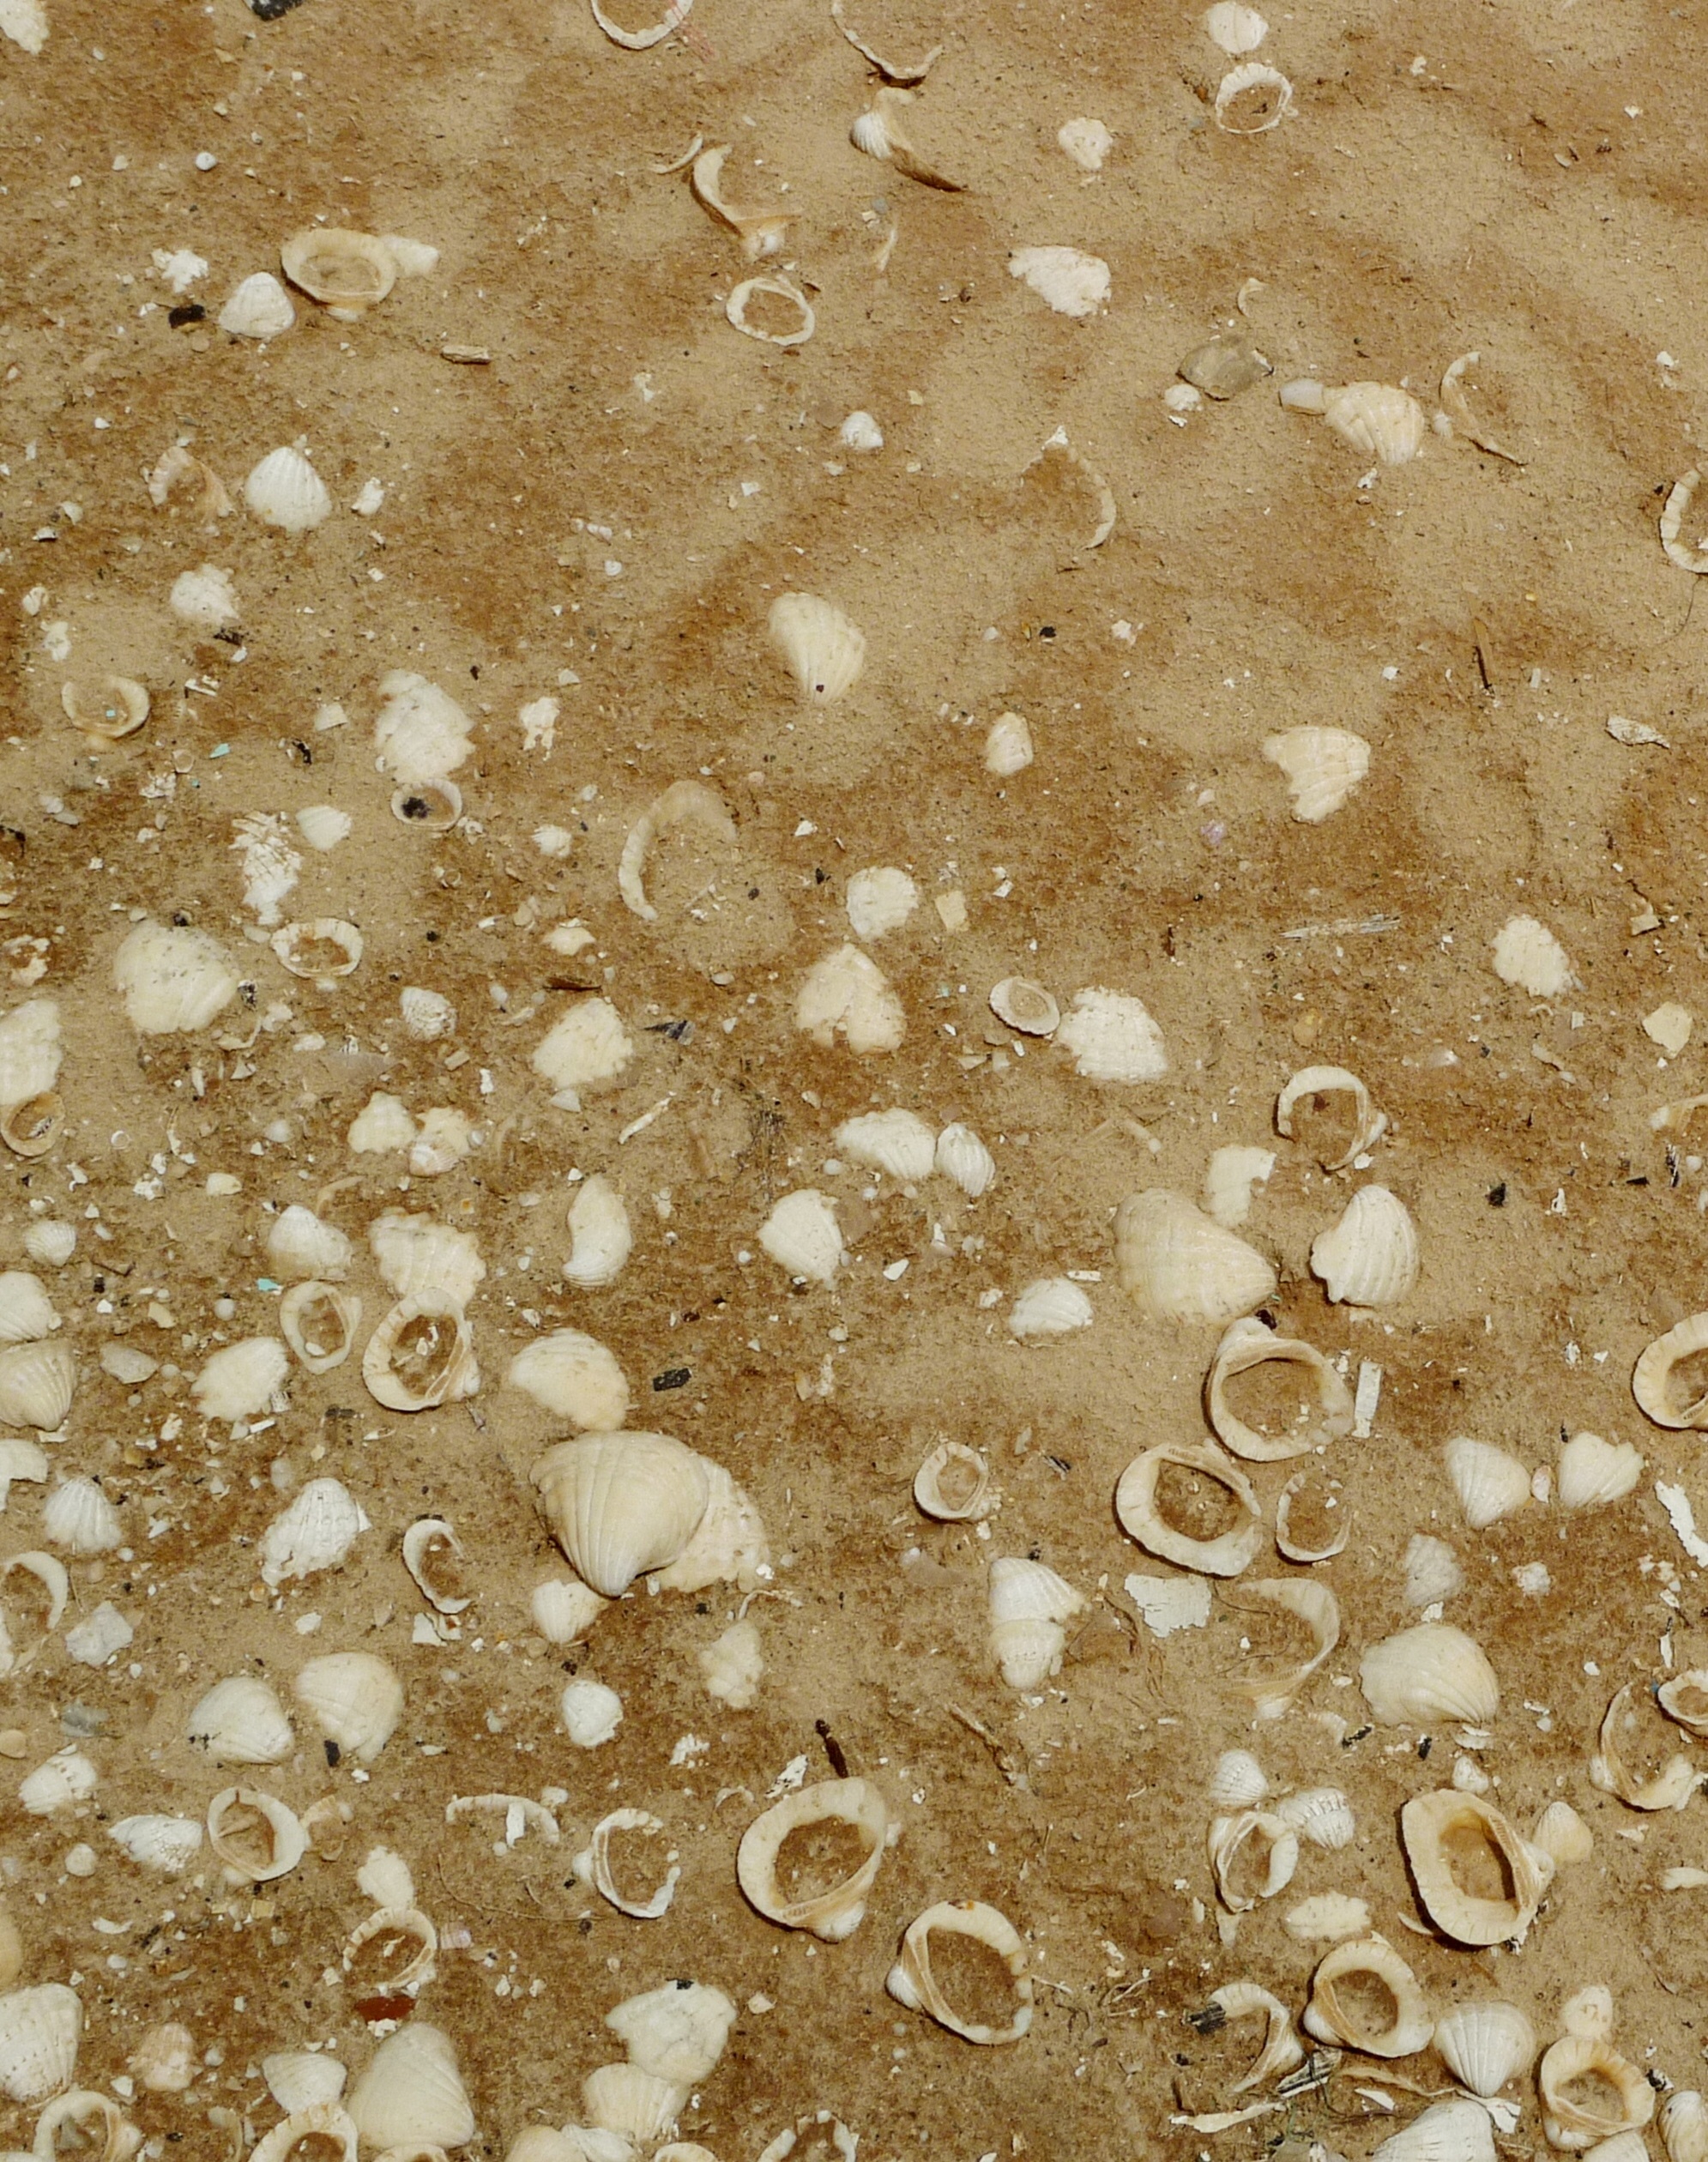
beach, sea, sand, wood, texture, leaf, floor, pattern, soil, material, circle, shells, design, flooring, molluscum, mauritania